Maria Feodorovna (Dagmar of Denmark)

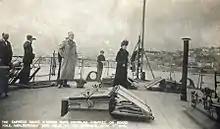
Empress Maria and Grand Duke Nicholas on board HMS "Marlborough" leaving Russia forever with Yalta in the distance

The biggest threat to the lives of the tsar and his family, however, came not from terrorists, but from a derailment of the imperial train in the fall of 1888. Maria and her family had been at lunch in the dining car when the train jumped the tracks and slid down an embankment, causing the roof of the dining car to nearly cave in on them.